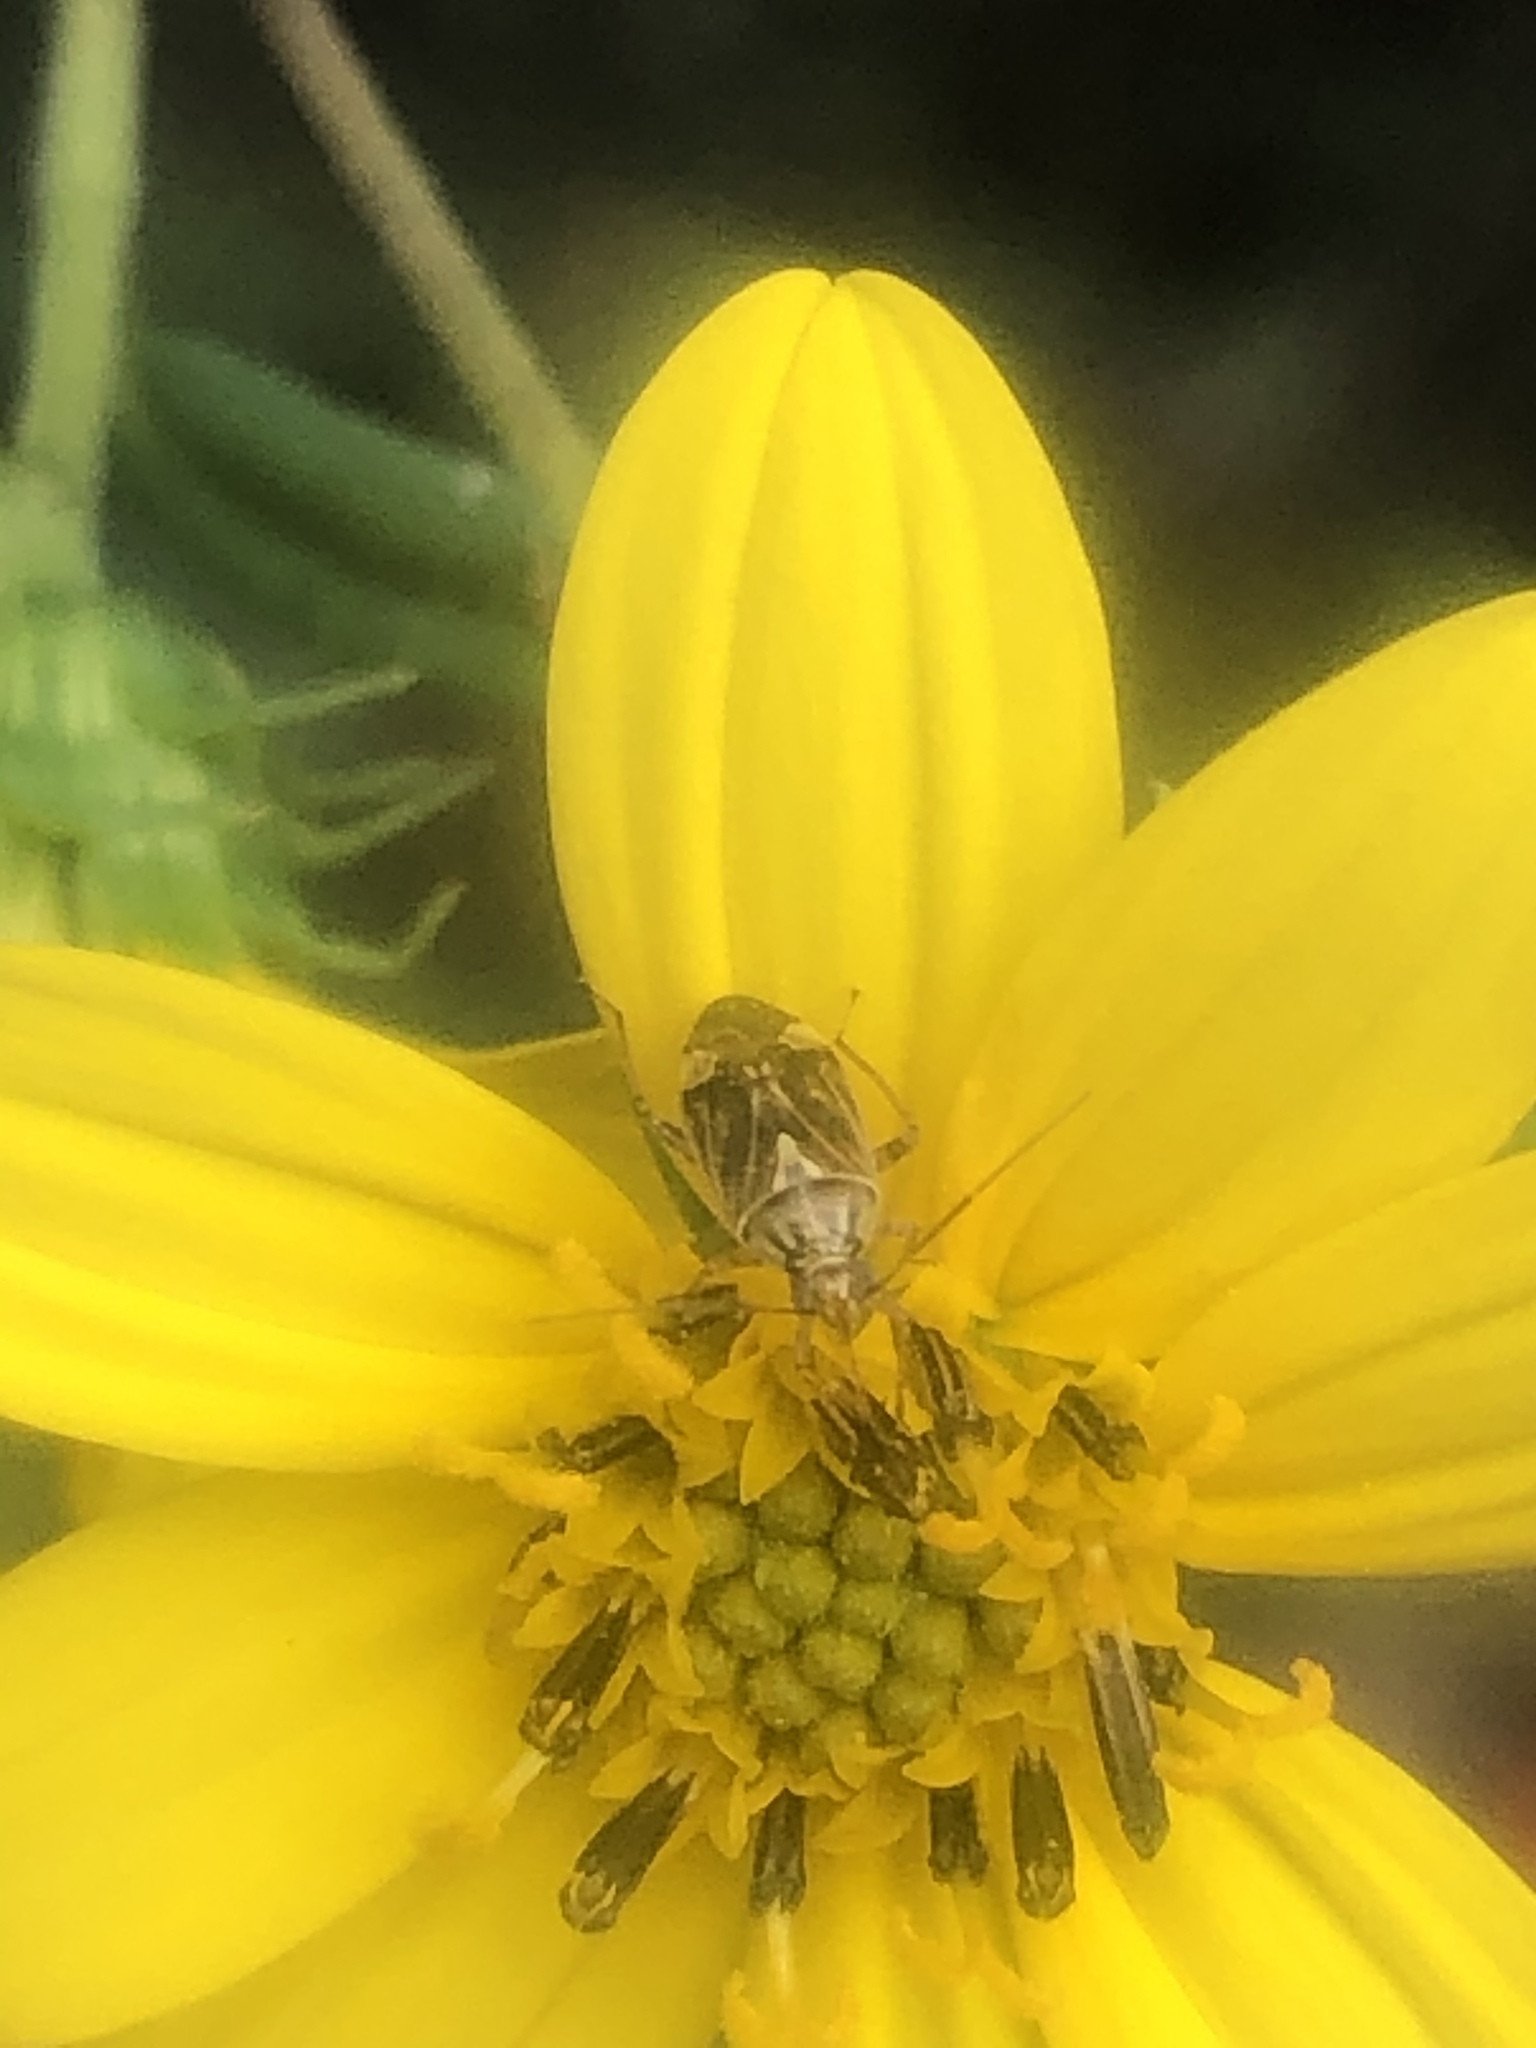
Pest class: lygus_bug